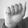
ASL letter: A